Bracken Hall Countryside Centre and Museum

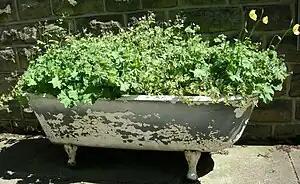
Herb Robert and Welsh poppy growing in a bath

This is accessed via the back door of the Entrance room, or by walking left across the front lawn. In the back yard are the toilets, and an animal hutch.